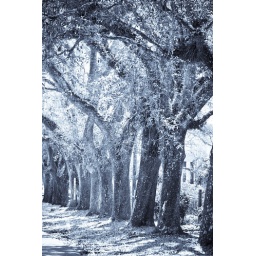
black and white of water oaks lining a street by my house